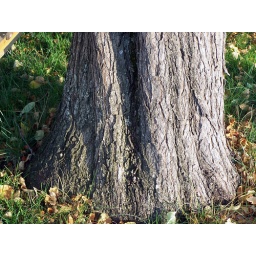
Amazing how a tree is so elephant like in every way.